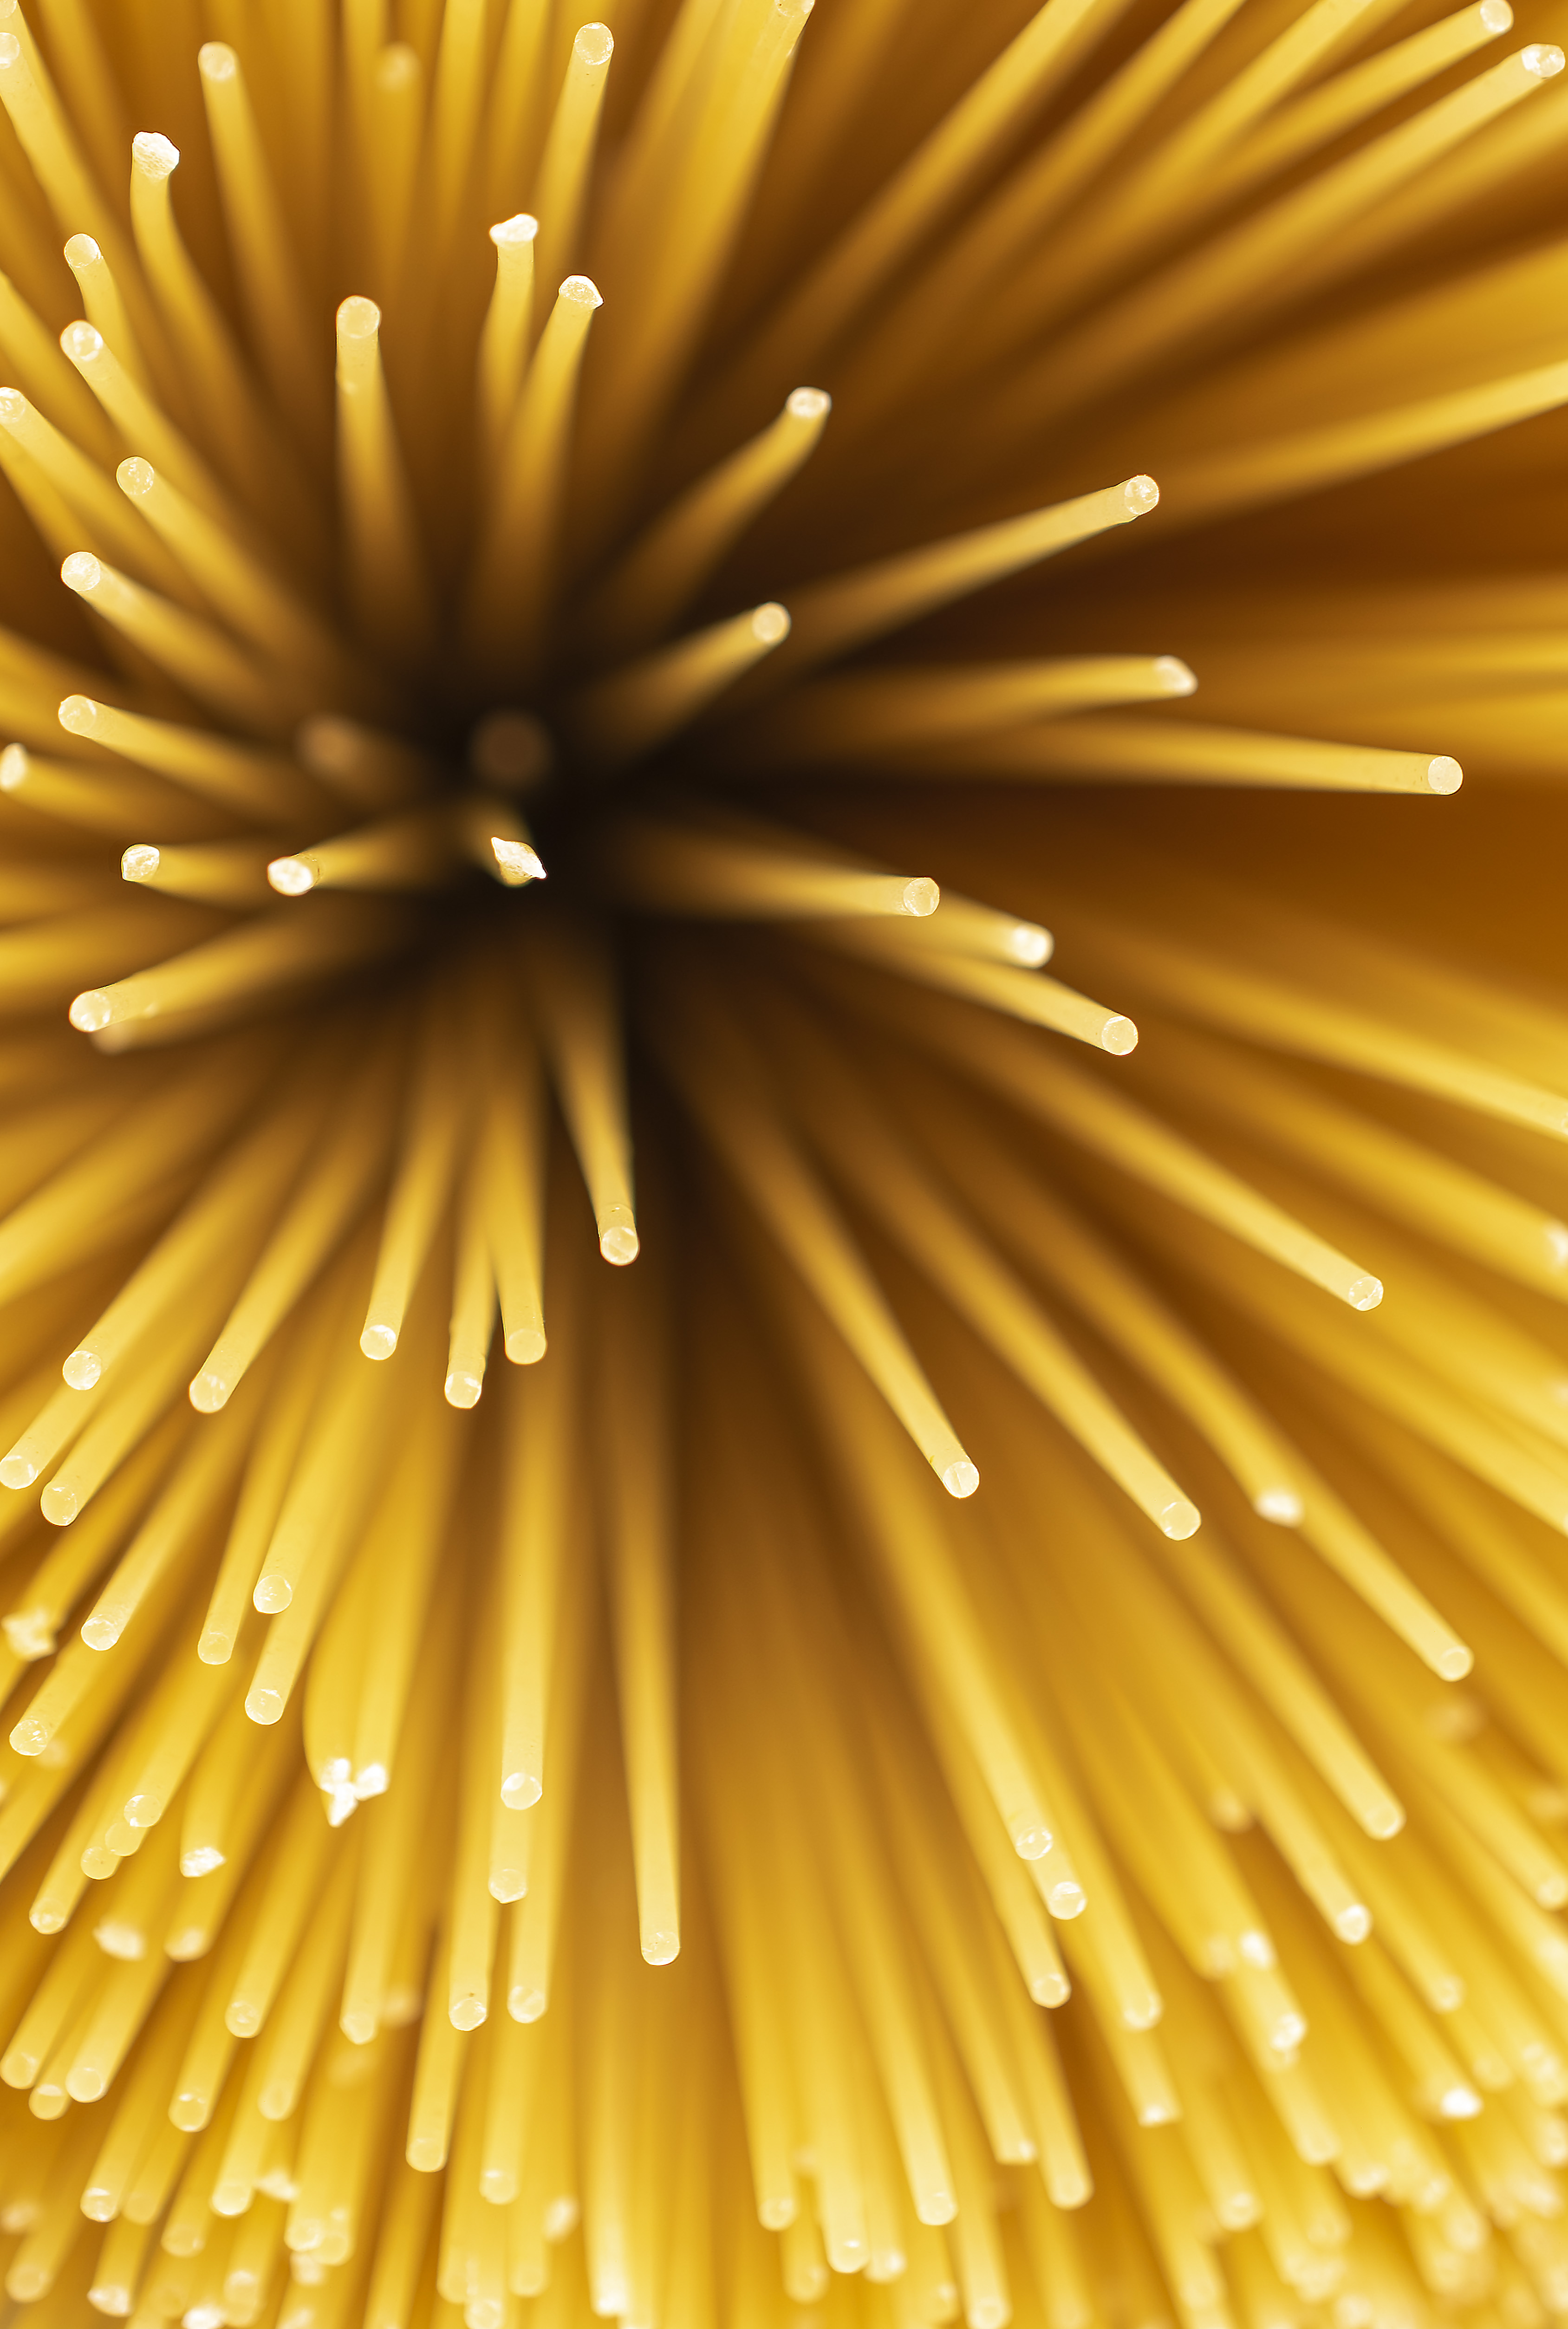
pasta, spaghetti, flour, yellow, food, culinary, recipe, cooking, macro, nature, petal, close up, macro photography, pollen, heat, cuisine, flowering plant, event, electric blue, pattern, staple food, plant, still life photography, fungus, science, symmetry